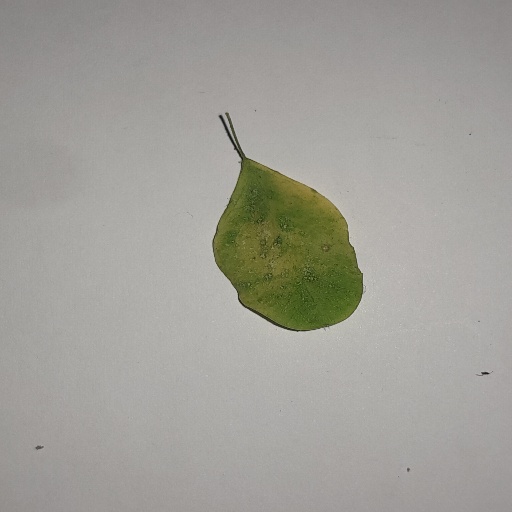
Species: Sojina
Leaf condition: Yellow Leaf